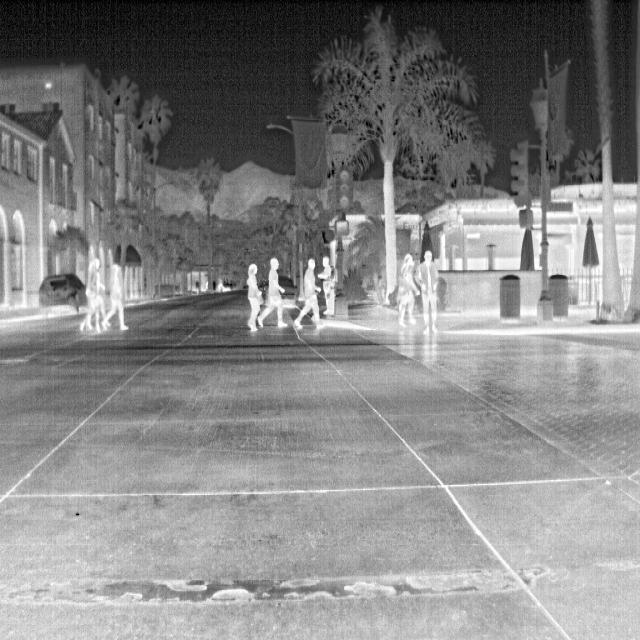
Detected objects:
label: person
label: person
label: person
label: person
label: person
label: person
label: person
label: person
label: person